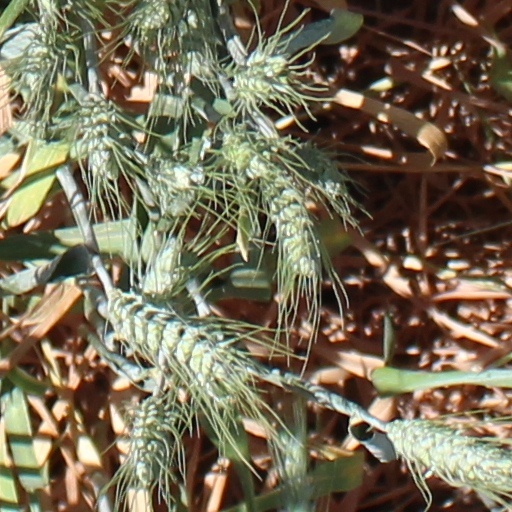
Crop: wheat